Staurakios (eunuch)

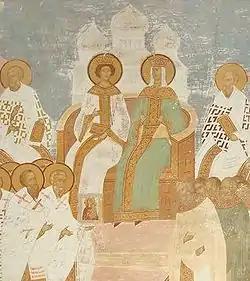
15th-century fresco showing Empress Irene and Emperor Constantine VI presiding over the final session of the Seventh Ecumenical Council (Second Council of Nicaea), which first overturned Iconoclasm.

Staurakios emerged into prominence in 781, when Irene, as regent for her infant son Constantine VI, appointed him to the post of "logothetes tou dromou", the Byzantine Empire's foreign minister. Already holding the high court rank of "patrikios", through this appointment Staurakios became, in the words of the chronicler Theophanes the Confessor, "the foremost man of his day and in charge of everything" for most of Irene's subsequent reign. This appointment was part of Irene's consistent policy to rely on eunuch officials as ministers and generals, in large part the result of her distrust towards the established generals of her late husband, Leo IV (r. 775–780) and his father Constantine V (r. 741–775). The generals, intensely loyal to the Isaurian dynasty and its vehemently iconoclastic policies, could threaten her own position: already a few weeks after Leo IV's death, Irene had foiled a palace plot to put his surviving brother, the "Caesar" Nikephoros, on the throne.